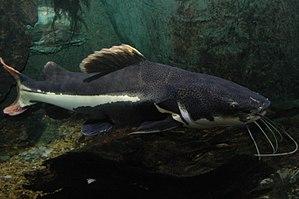
Phractocephalus hemioliopterus, communément appelé Poisson-chat à queue rouge, est une espèce de poissons-chats d'eau douce originaire d'Amérique du Sud appartenant à la famille des Pimelodidae. Au Venezuela il est connu sous le nom de Cajaro et au Brésil sous le nom de Pirarara.